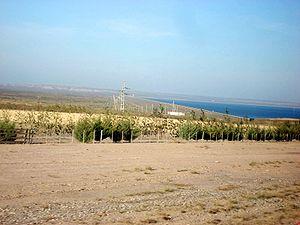
Le Río Colorado est un important fleuve du sud de l'Argentine qui coule dans les provinces de Mendoza, de Neuquén, de La Pampa et de Río Negro.
Le lac Casa de Piedra est un lac artificiel d'Argentine, formé par le barrage du même nom sur le cours du Río Colorado. Il est situé à la limite entre les provinces de La Pampa et de Río Negro.